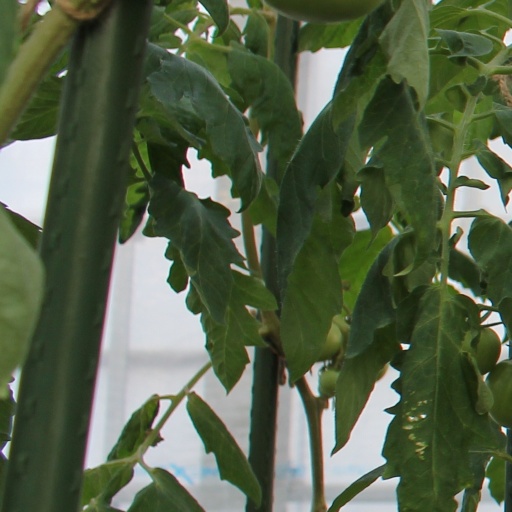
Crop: tomato